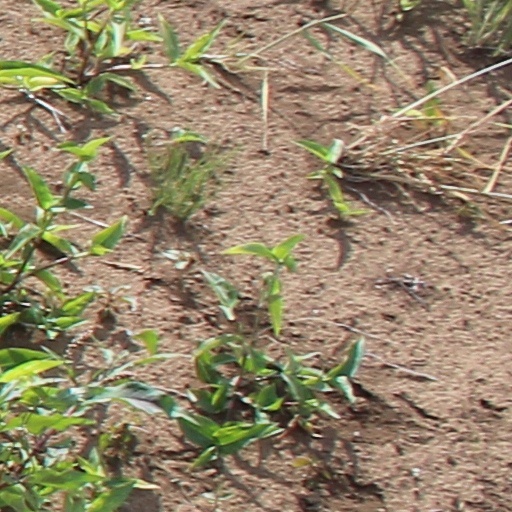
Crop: wheat